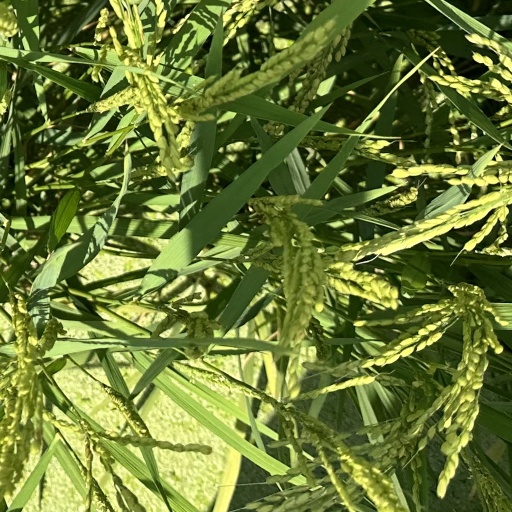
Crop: rice